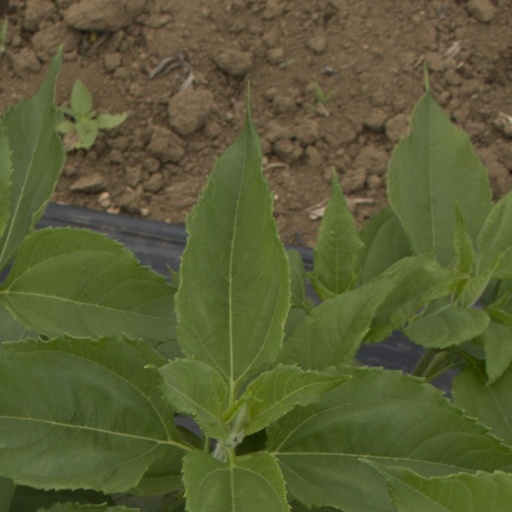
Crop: Jerusalem artichoke